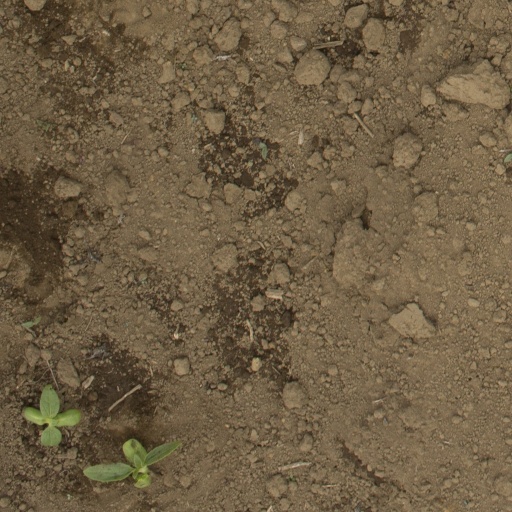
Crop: Jerusalem artichoke